Theodore M. Stuart

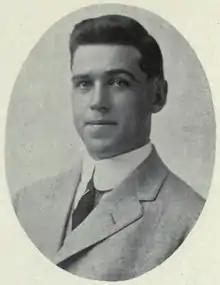

Theodore Mallory Stuart Jr. (June 24, 1883 – January 14, 1946) was an American college football player and coach. He played as an end and halfback for the University of Michigan's 1904 and 1905 "Point-a-Minute" football teams and served as the head football coach at Colorado School of Mines from 1910 to 1911. He also practiced law in Iowa, Colorado, and California from 1906 to 1946 and served as the assistant attorney general of the State of Colorado from 1911 to 1912.